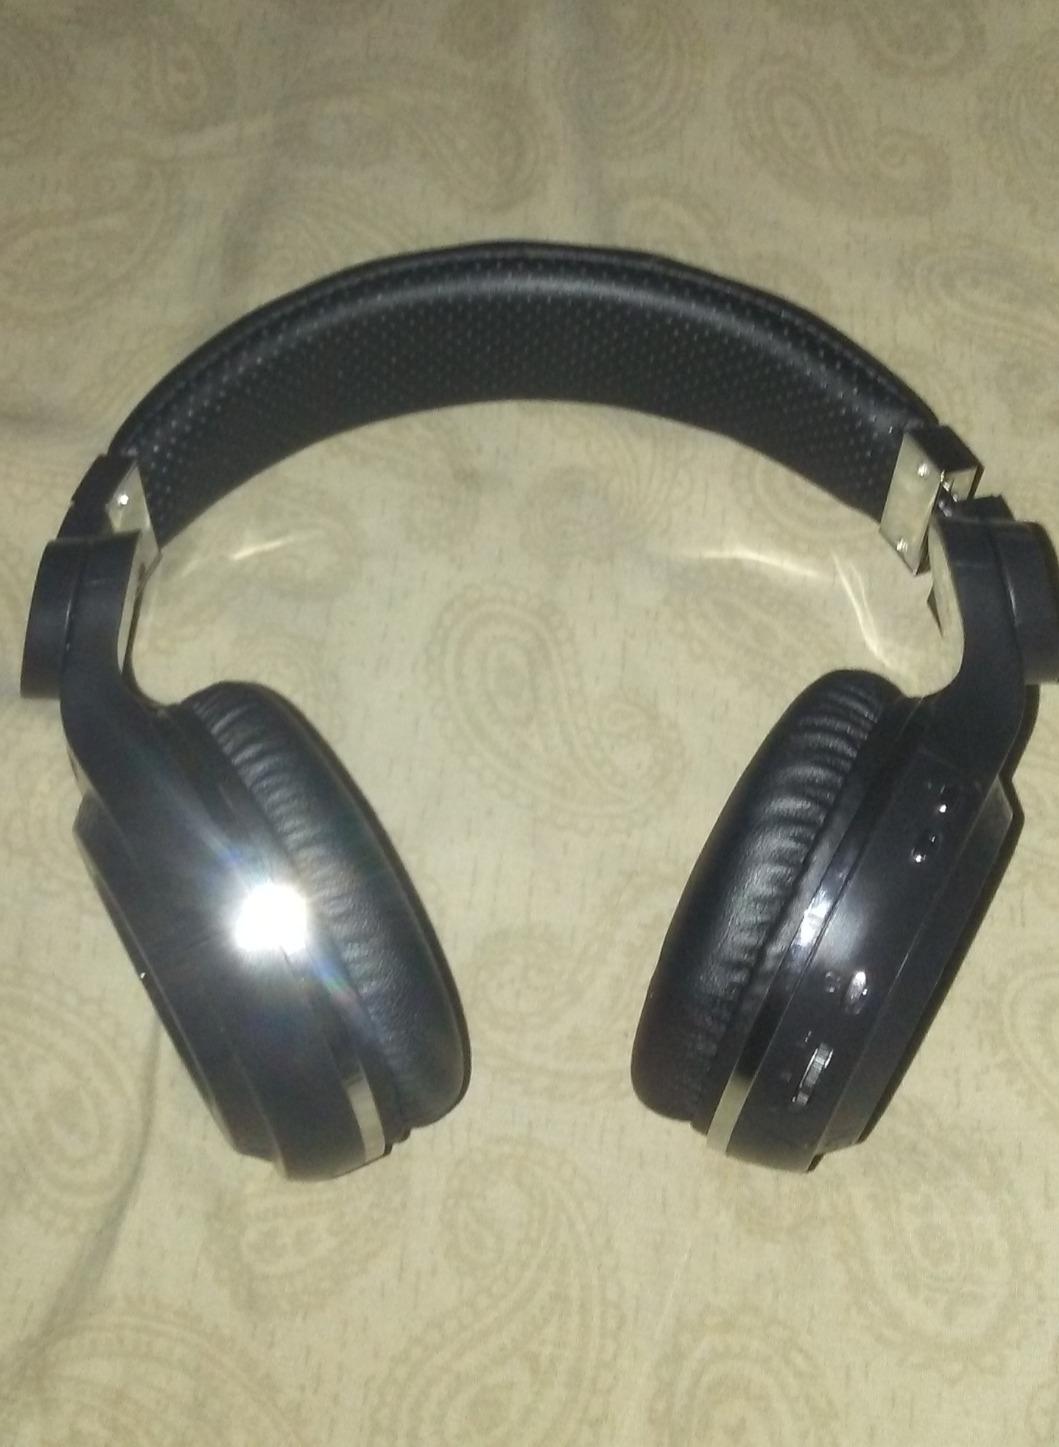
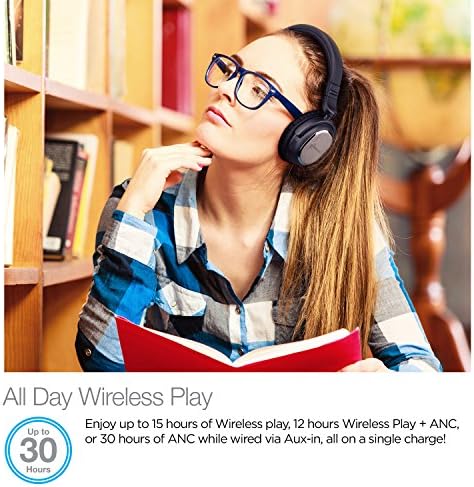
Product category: headphones
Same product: no